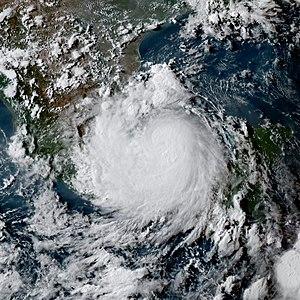
La saison cyclonique 2017 dans l'océan Atlantique nord devait s'étendre officiellement du 1ᵉʳ juin au 30 novembre 2017 selon la définition de l'Organisation météorologique mondiale. Elle fait partie de la série de catastrophes environnementales de l'été 2017. C'est la première année que le National Hurricane Center américain a commencé à émettre des avis et avertissements pour des « cyclones tropicaux potentiels », des perturbations qui n'ont pas encore atteint au moins le stade de dépressions tropicales mais qui ont une probabilité élevée de le devenir et qui peuvent causer des effets importants aux terres dans les 48 heures suivantes. Les avis pour ces tempêtes potentielles auront le même contenu que les avis normaux mais incluront la probabilité de développement.
L'ouragan Franklin, le sixième système tropical nommé et le premier ouragan de la saison cyclonique 2017 dans l'océan Atlantique nord, s'est développé le 6 août 2017 à partir d'une onde tropicale apparue dans la mer des Caraïbes le 3 août. La tempête s'est renforcée dans un environnement favorable et toucha la péninsule du Yucatán le 8 août. Après la traversée de la péninsule Franklin est réapparu dans la baie de Campêche pour devenir le premier ouragan de la saison. Ce dernier toucha terre à Lechuguillas, État de Veracruz, le 10 août comme un ouragan de catégorie 1, avant de s'affaiblir rapidement sur le terrain montagneux du Mexique et de se dissiper peu de temps après. Le 12 août, les restes de la tempête se sont combinés avec un faible développement dans le Pacifique oriental pour former la tempête tropicale Jova.